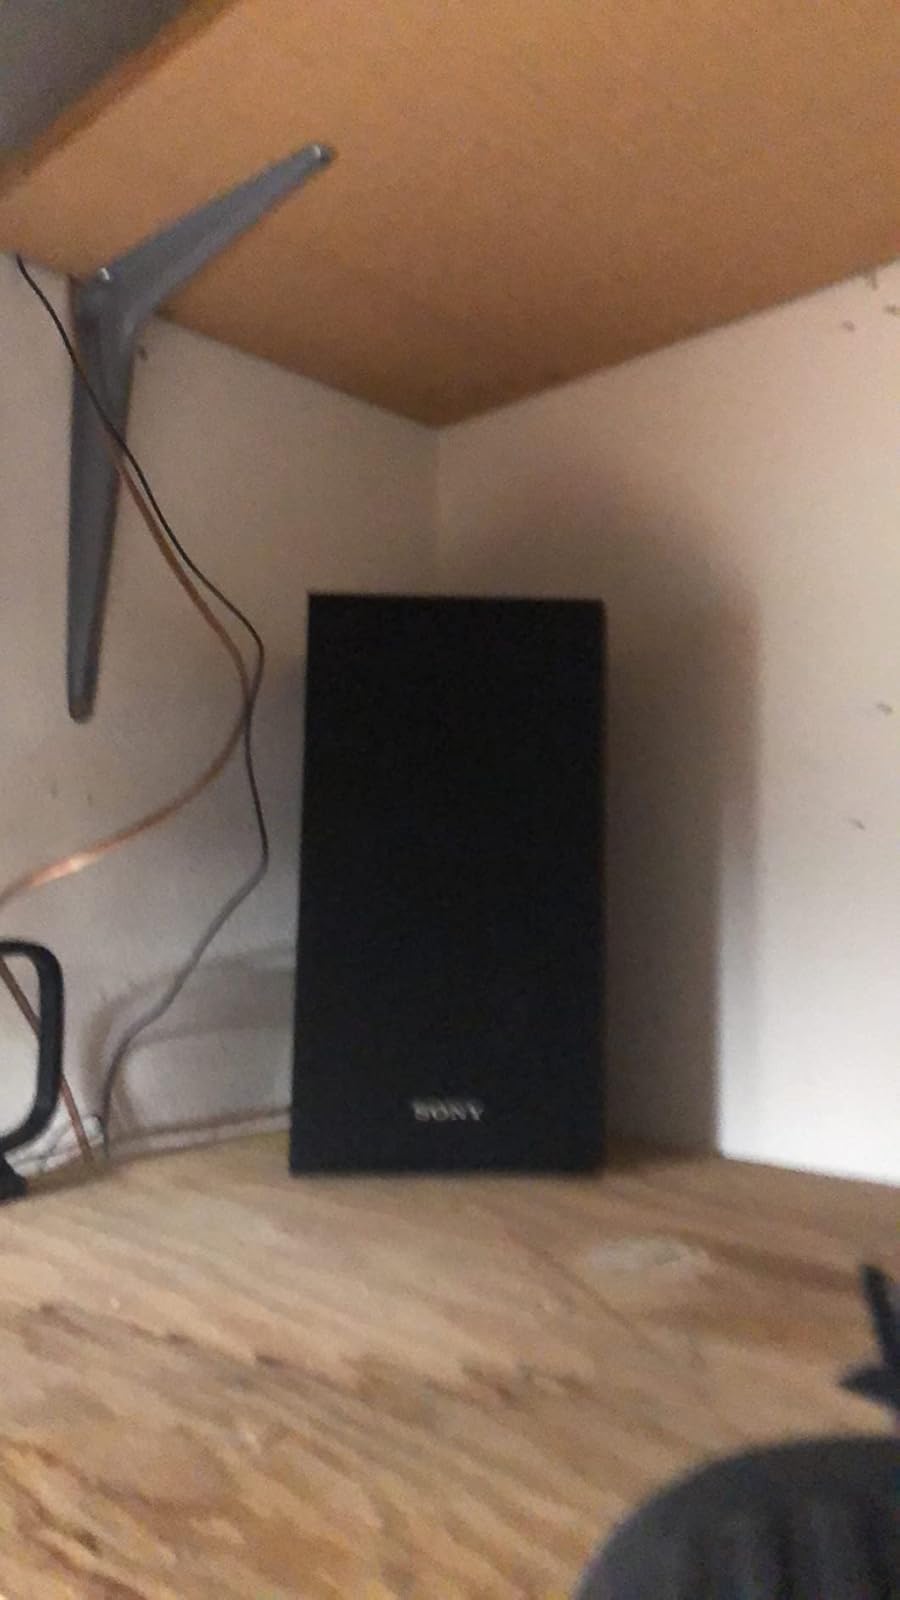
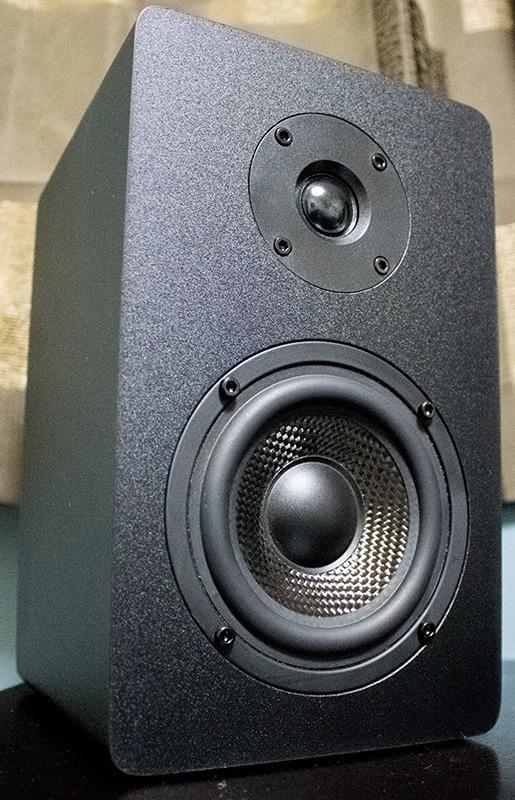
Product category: speaker
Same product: no